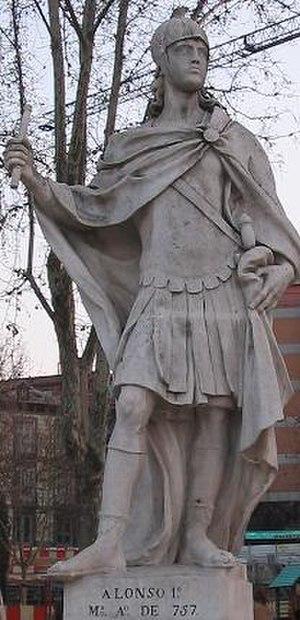
La Reconquista est le nom donné à la période du Moyen Âge durant laquelle s'est produite la reconquête, par les royaumes chrétiens, des territoires de la péninsule Ibérique et des îles Baléares occupés par les musulmans. Il est communément admis que la Reconquista commence lors de la première moitié du VIIIᵉ siècle ; néanmoins, l'année exacte de son début reste sujette à débat. La victoire asturienne lors de la bataille de Covadonga en 722 est une des dates admises comme le point de départ de la reconquête. Elle s'achève le 2 janvier 1492 dans l'actuelle Espagne, lorsque les « Rois catholiques » prennent le dernier bastion musulman à Grenade.